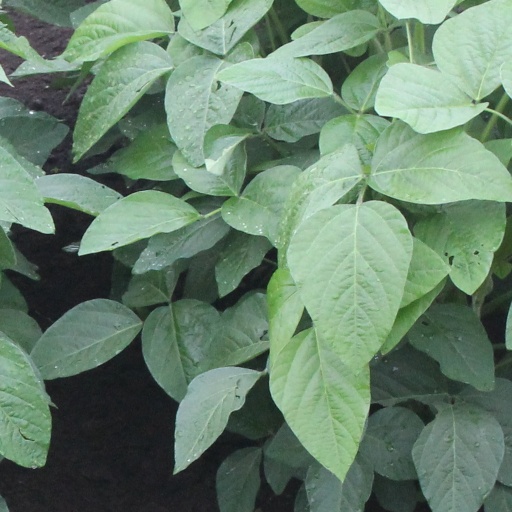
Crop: soybean